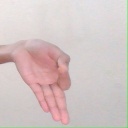
अक्षर: ज्ञ